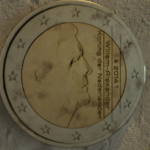
Coin value: 2euro
Country: nl
Edition: 2Euro